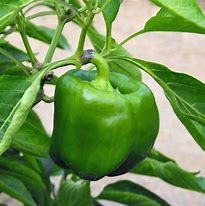
Label: capsicum